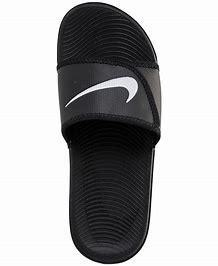
Brand: Nike
Model: Kawa